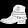
Label: Ankle boot